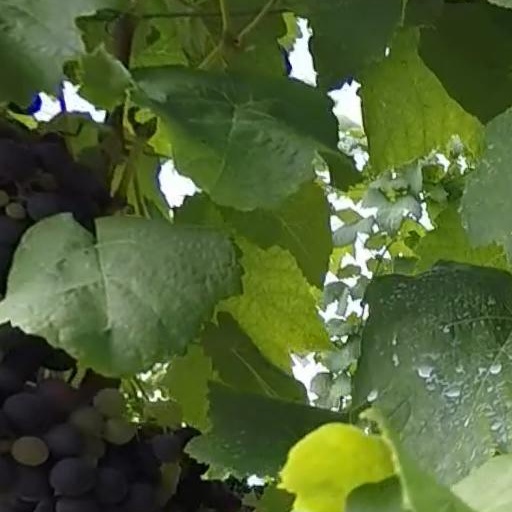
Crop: grape